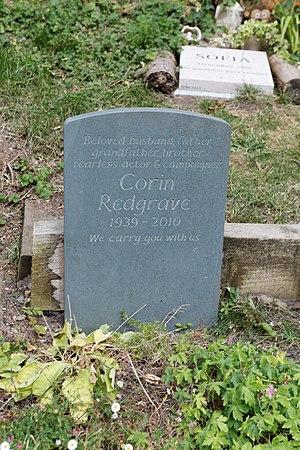
Sépulture de Corin Redgrave (1939-2010), acteur et militant politique britannique.
Corin William Redgrave, né le 16 juillet 1939 à Marylebone, Londres, et mort le 6 avril 2010 à Tooting, est un acteur et militant politique britannique.